Teresa Bolaños de Zarco

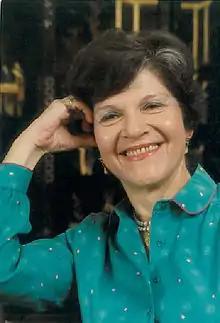
Teresa Bolaños de Zarco, 2012

Teresa Bolaños de Zarco (October 9, 1922 – December 24, 1998) was a Salvadoran-born Guatemalan journalist, writer, and businesswoman who fought for freedom of the press and for the rights of Soviet Jews. Having served as president of several organizations, and being a naturalized citizen of Guatemala, she was honored as "Notable Citizen in a Lifetime" by the President of the Republic, Vinicio Cerezo.